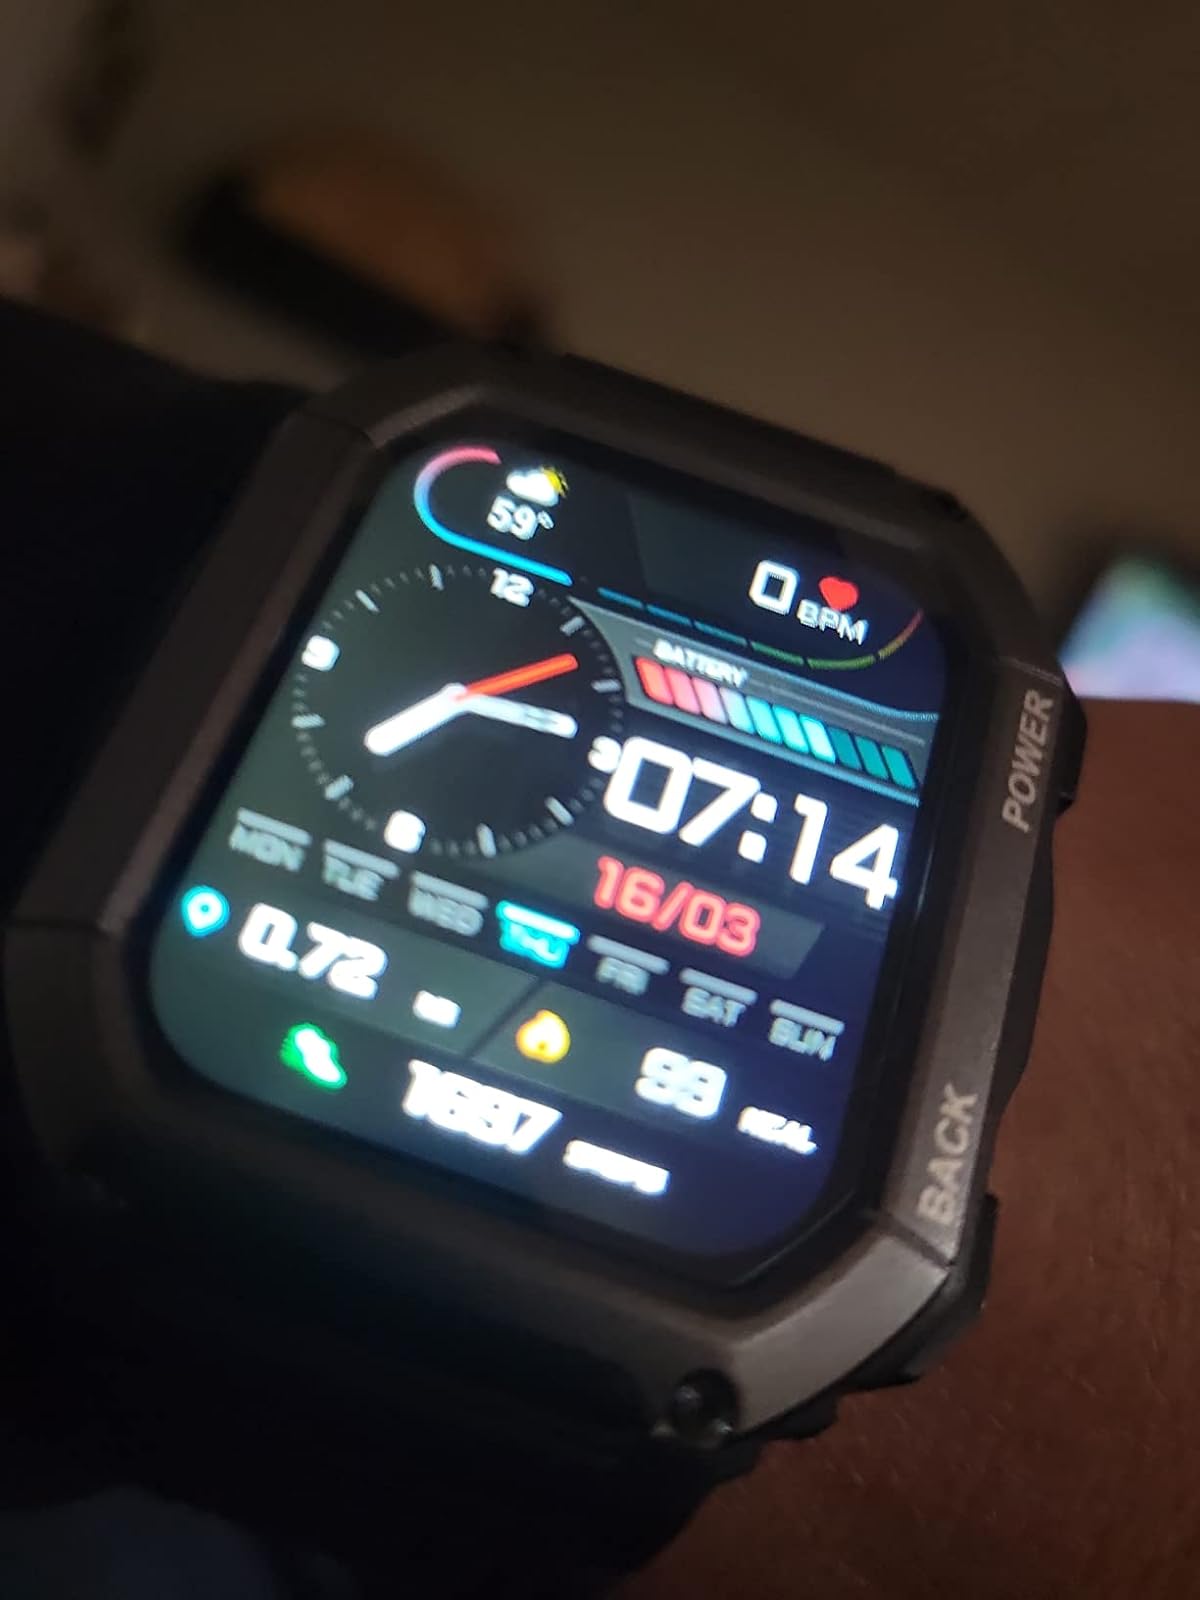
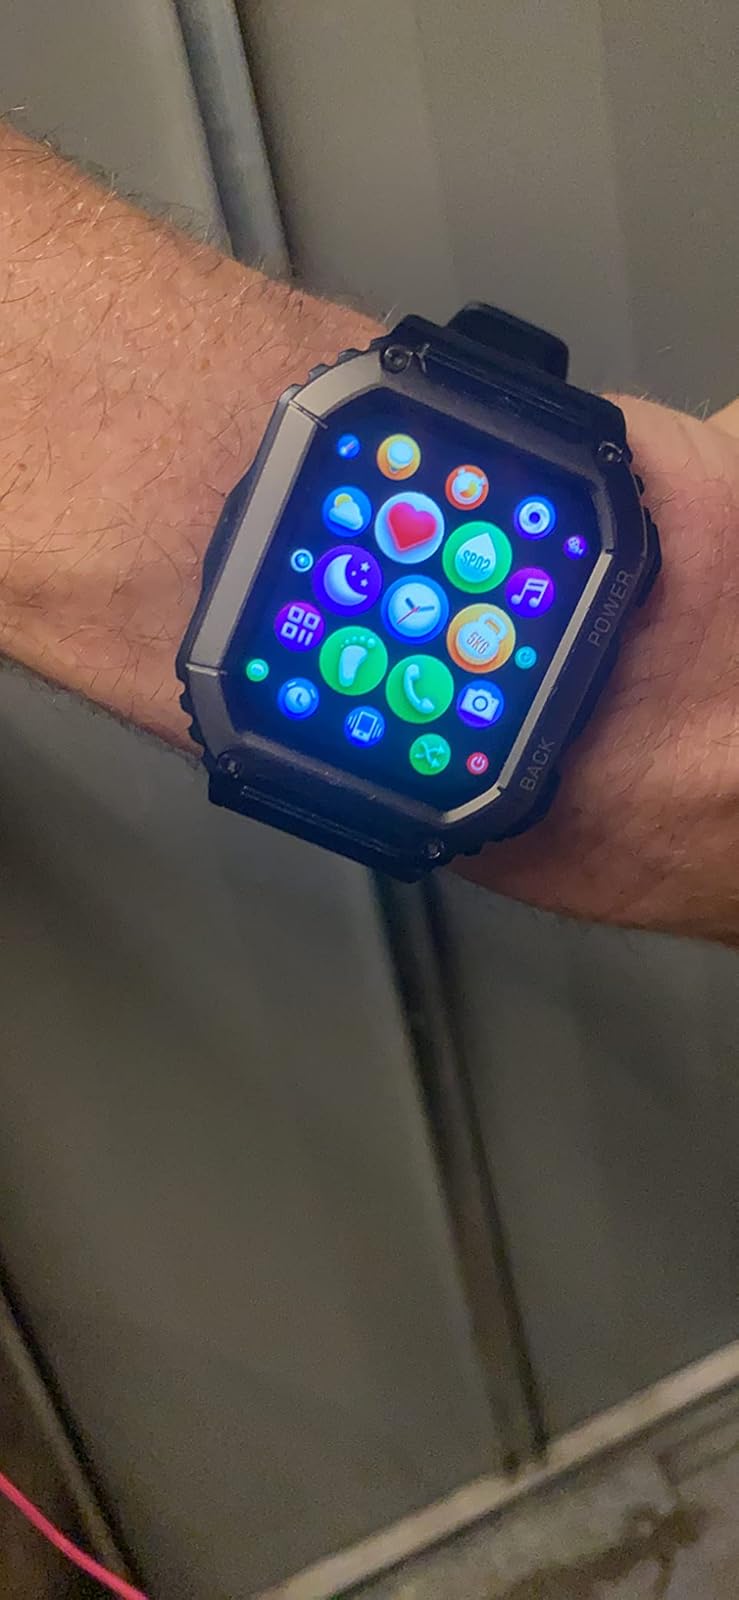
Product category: smartwatch
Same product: yes